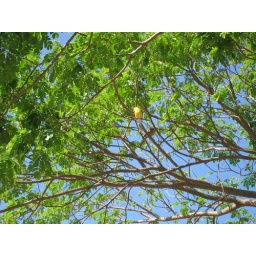
Two birds in a tree (IMG_3247)